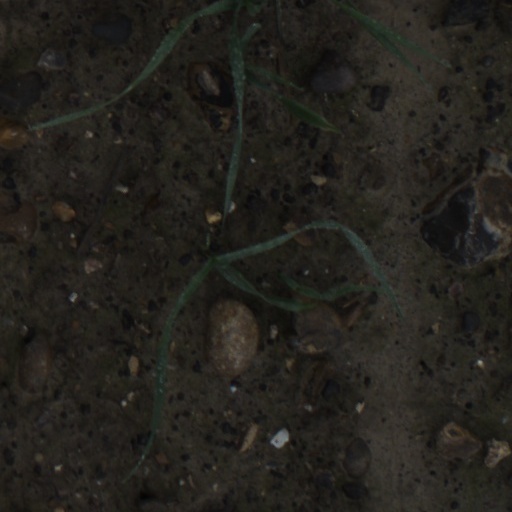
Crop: wheat